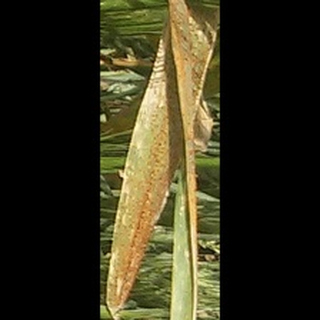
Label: wheat_brown_rust